Supermarine

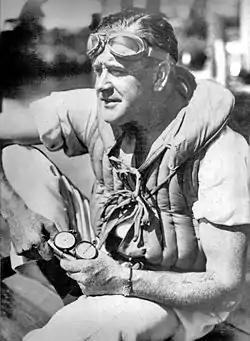
Hubert Scott-Paine

At the outbreak the First World War Billing enlisted in the Royal Navy Volunteer reserve, and thus he was no longer involved in day-to-day activities.